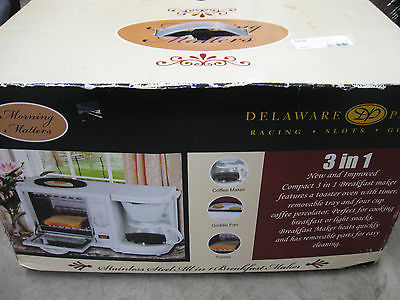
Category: toaster